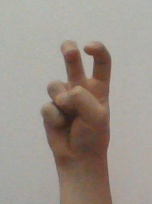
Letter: toot